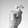
ASL letter: X